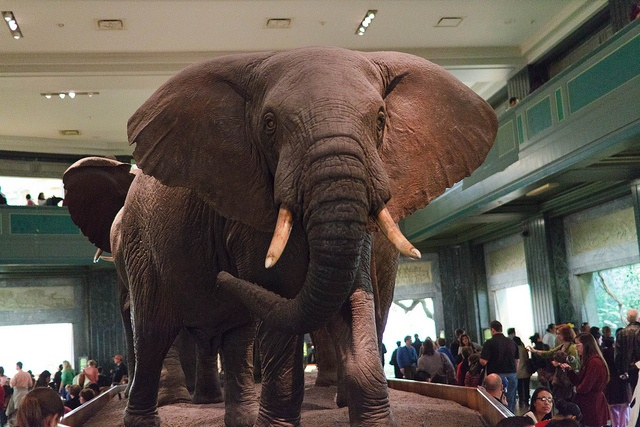
Two large grey elephants on display at a museum.
There are two elephants standing back to back.
A life-sized elephant surrounded by crowds in a museum exhibition.
A mockup of an African elephant stands in a museum
Inside display of stuffed elephants surrounded by a crowd.